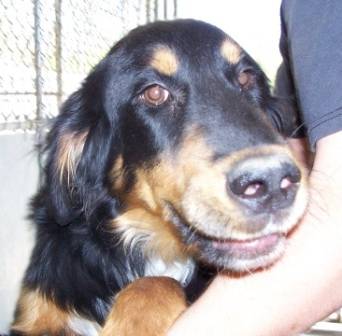
Label: dog